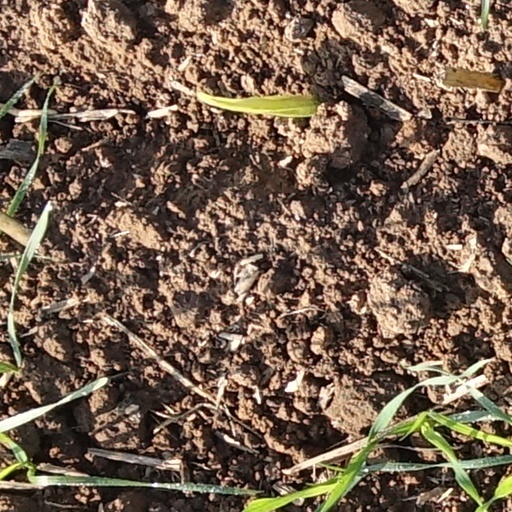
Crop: wheat